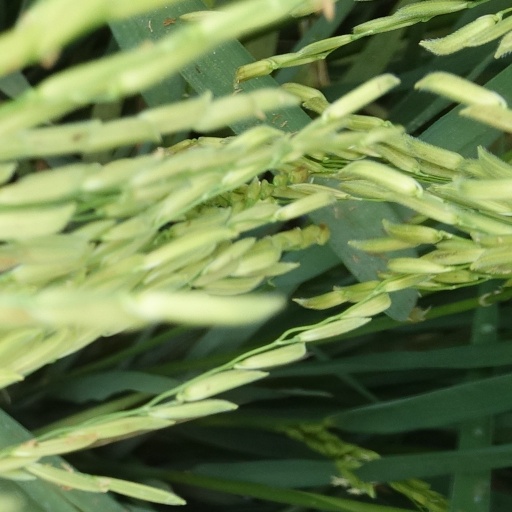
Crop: rice